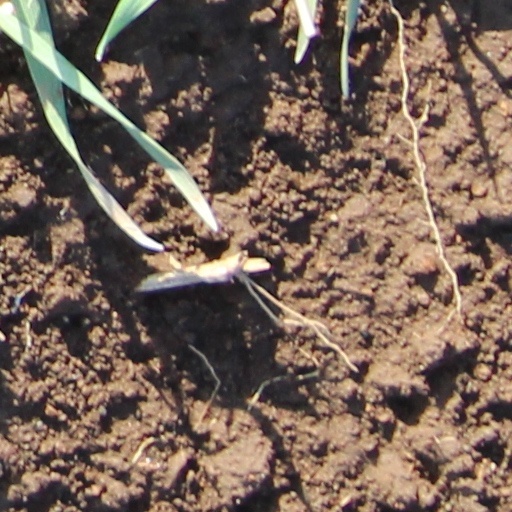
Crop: wheat